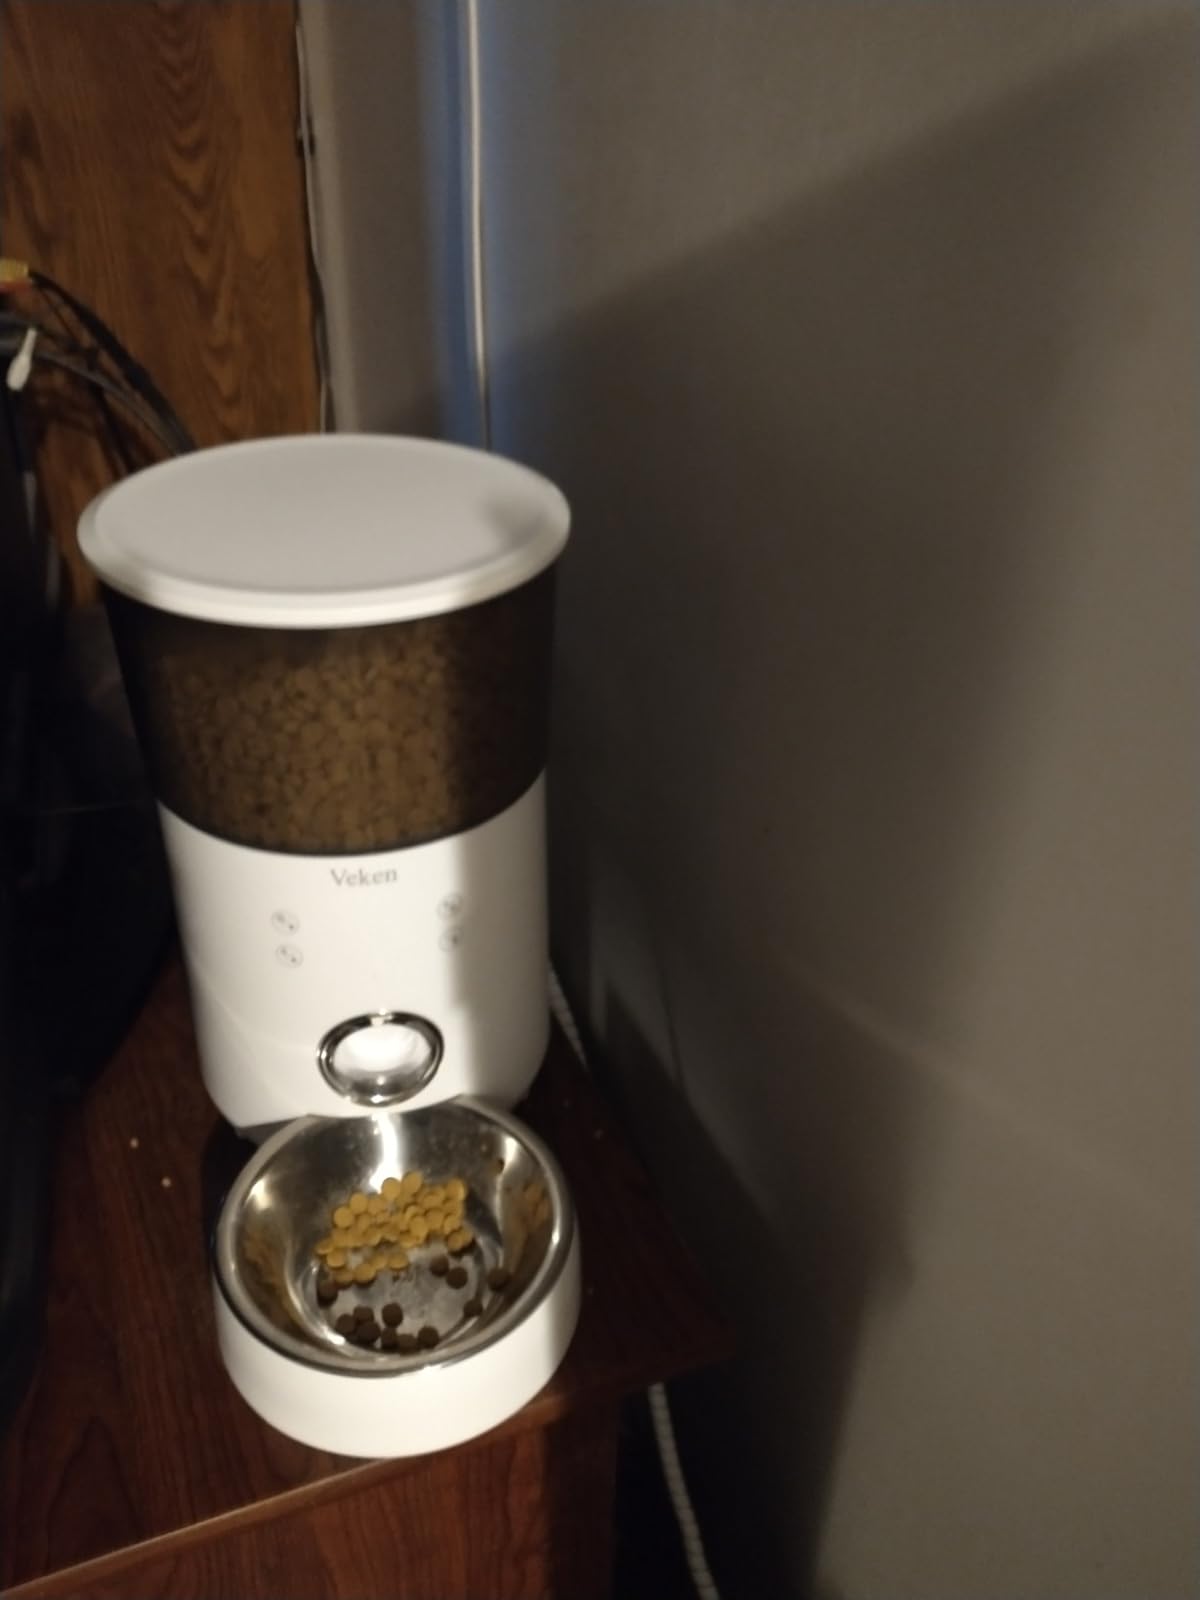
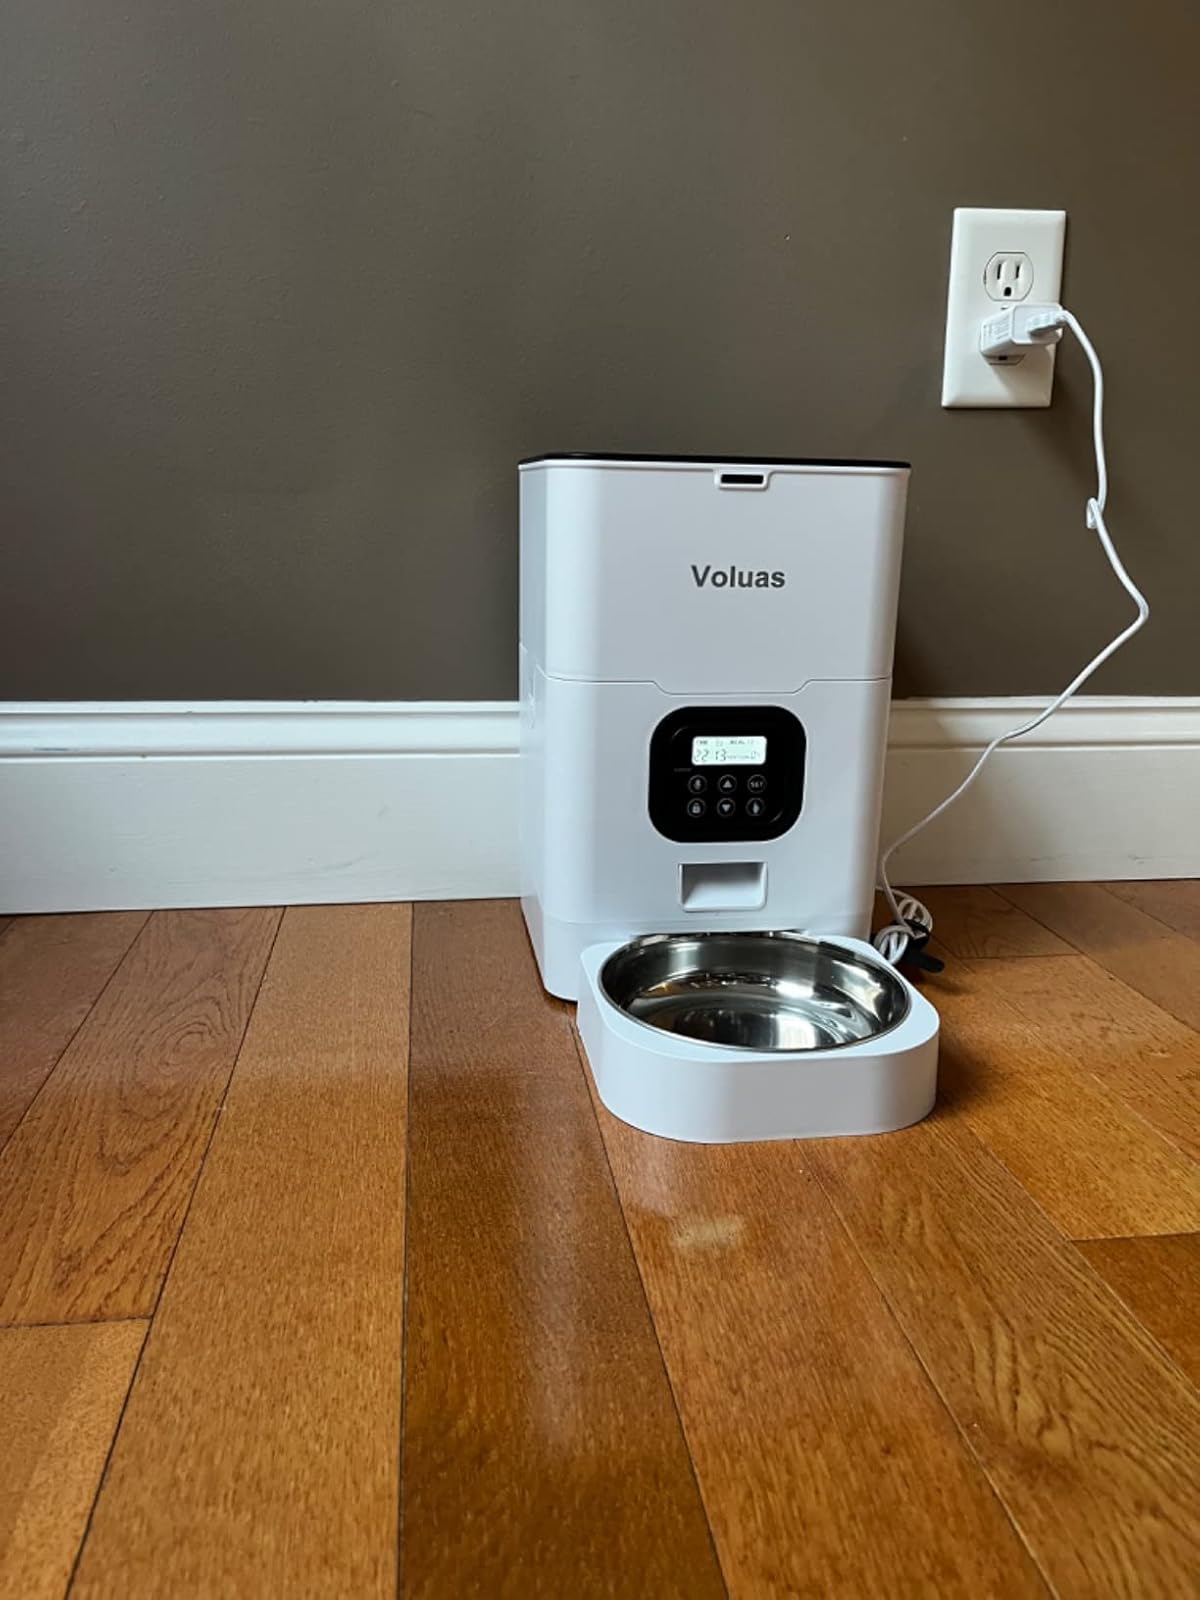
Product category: items_feeder
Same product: no